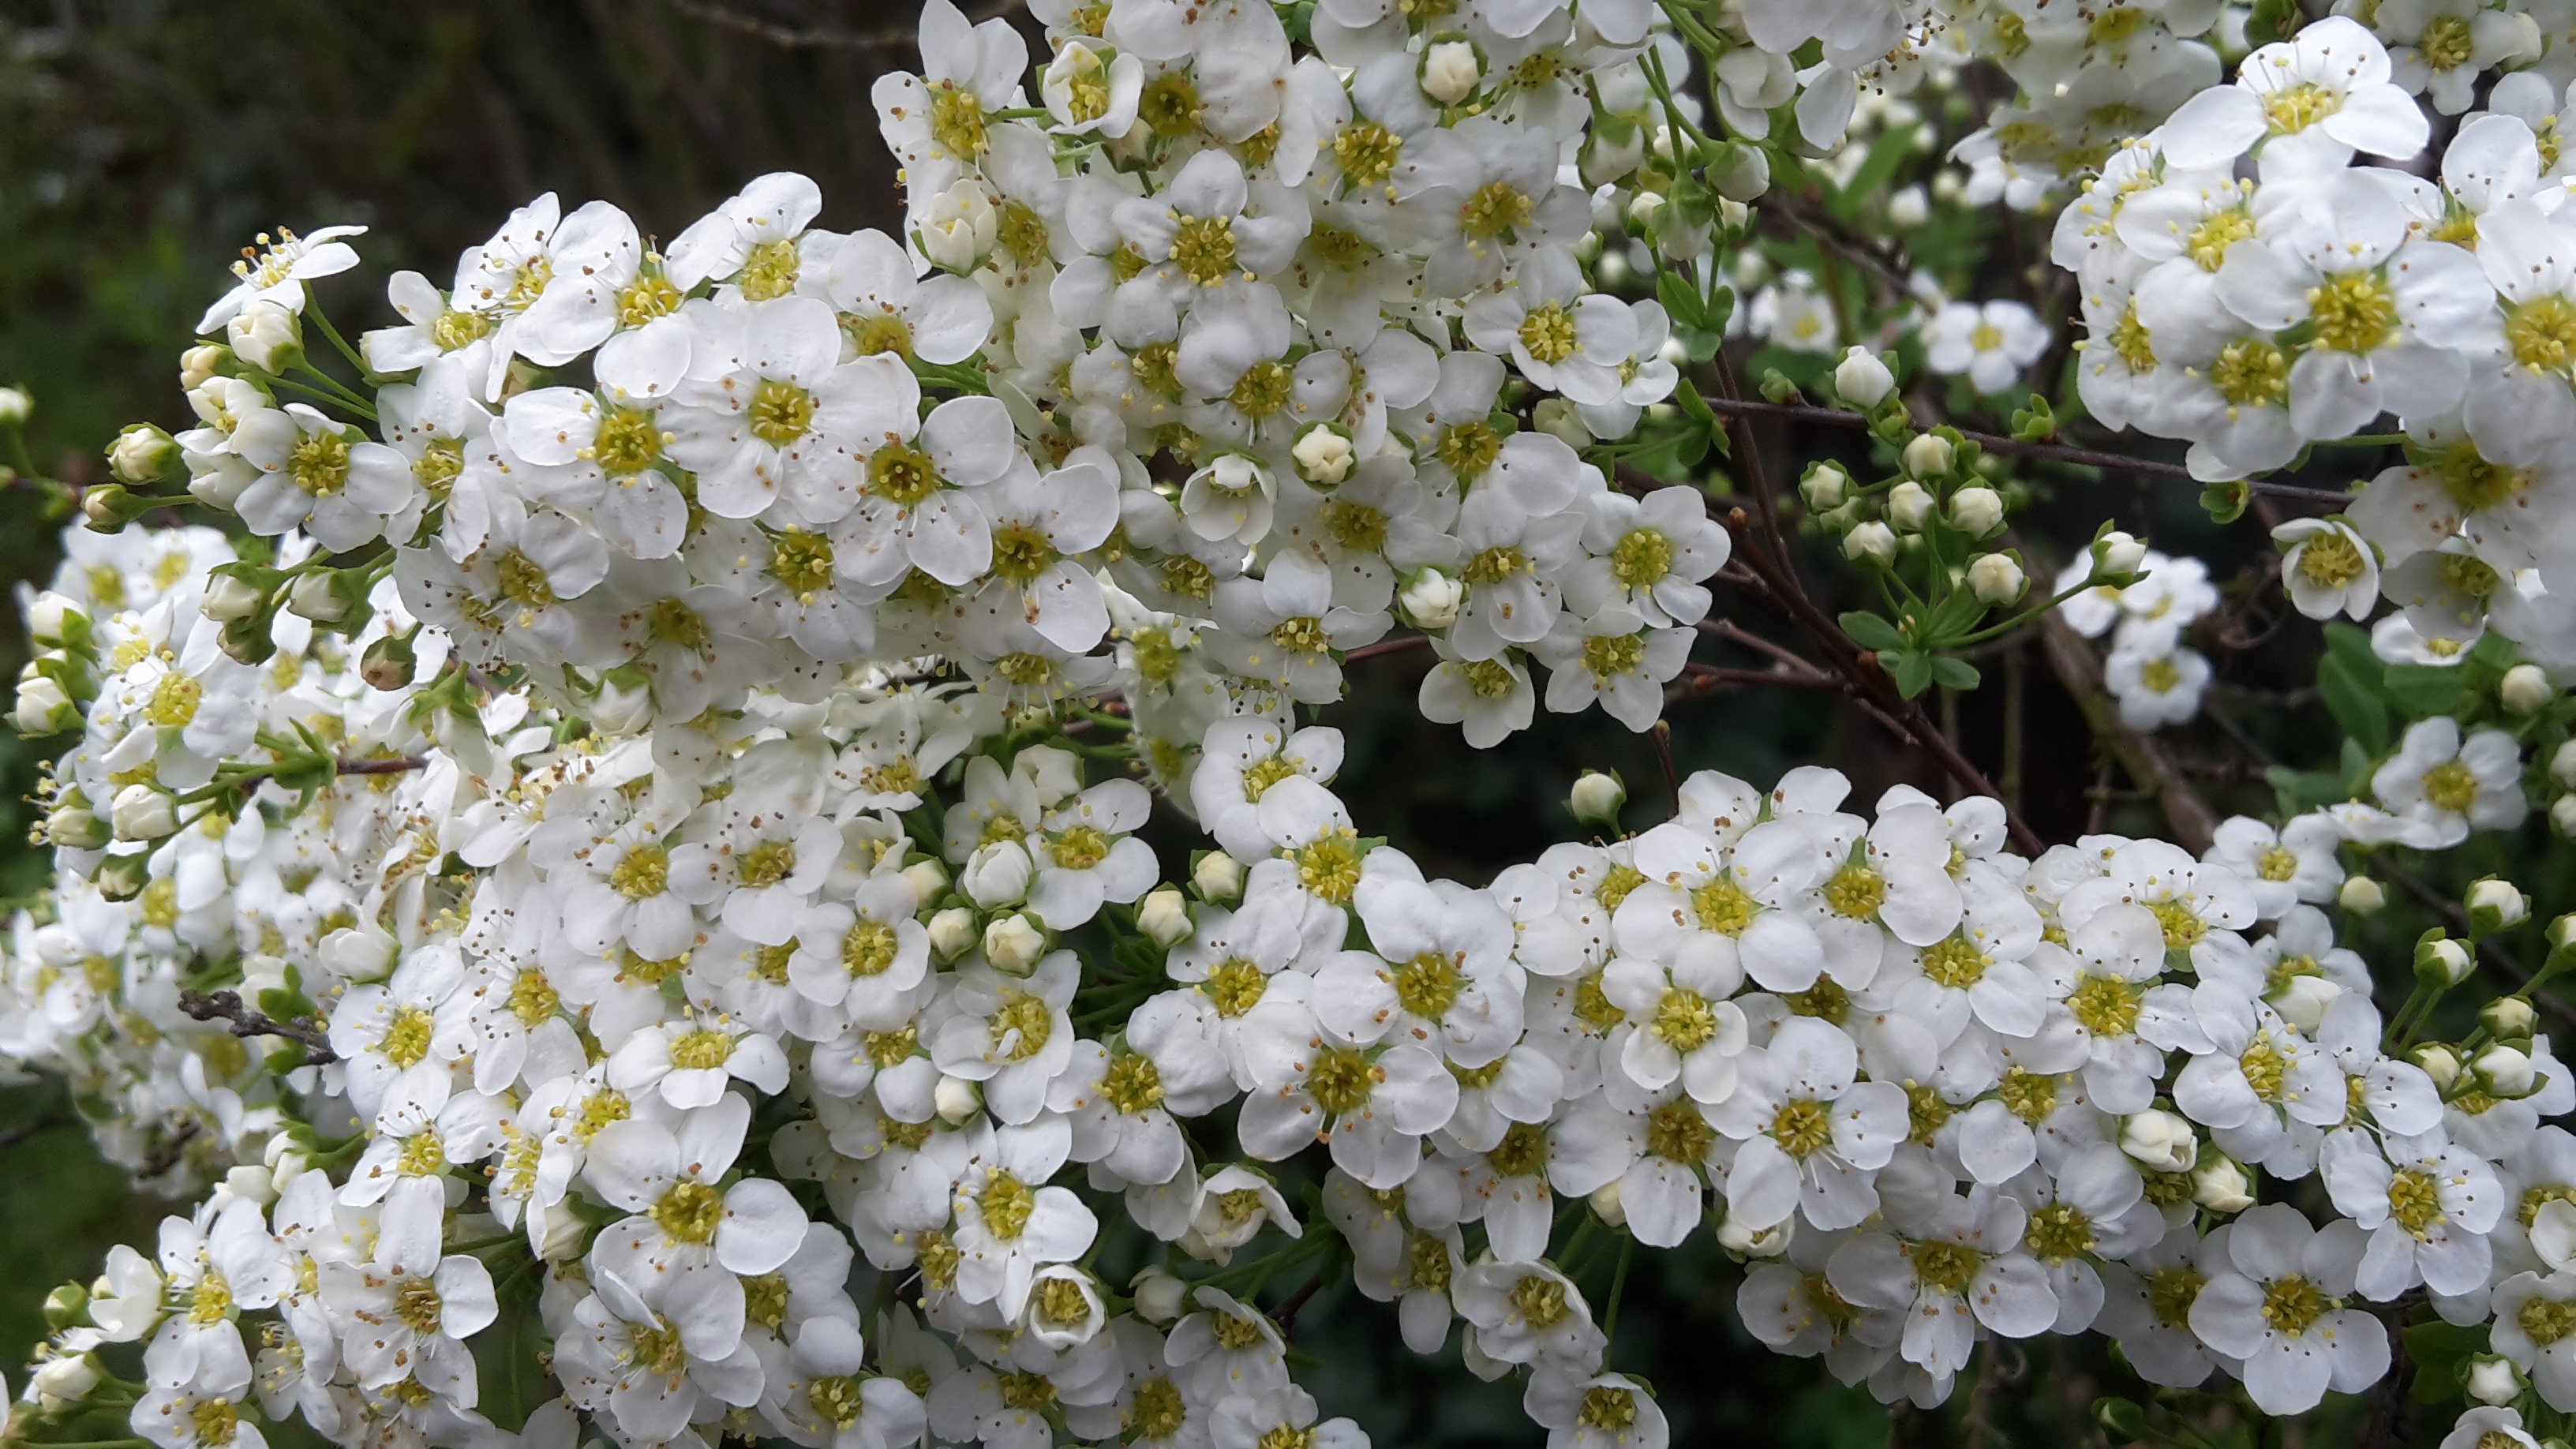
blossom, plant, flower, spring, close, flora, flowers, shrub, candytuft, blossomed, jasmine, flowering plant, grand spier, burnet rose, land plant, tanacetum parthenium, multiflora rose, evergreen candytuft, alyssum